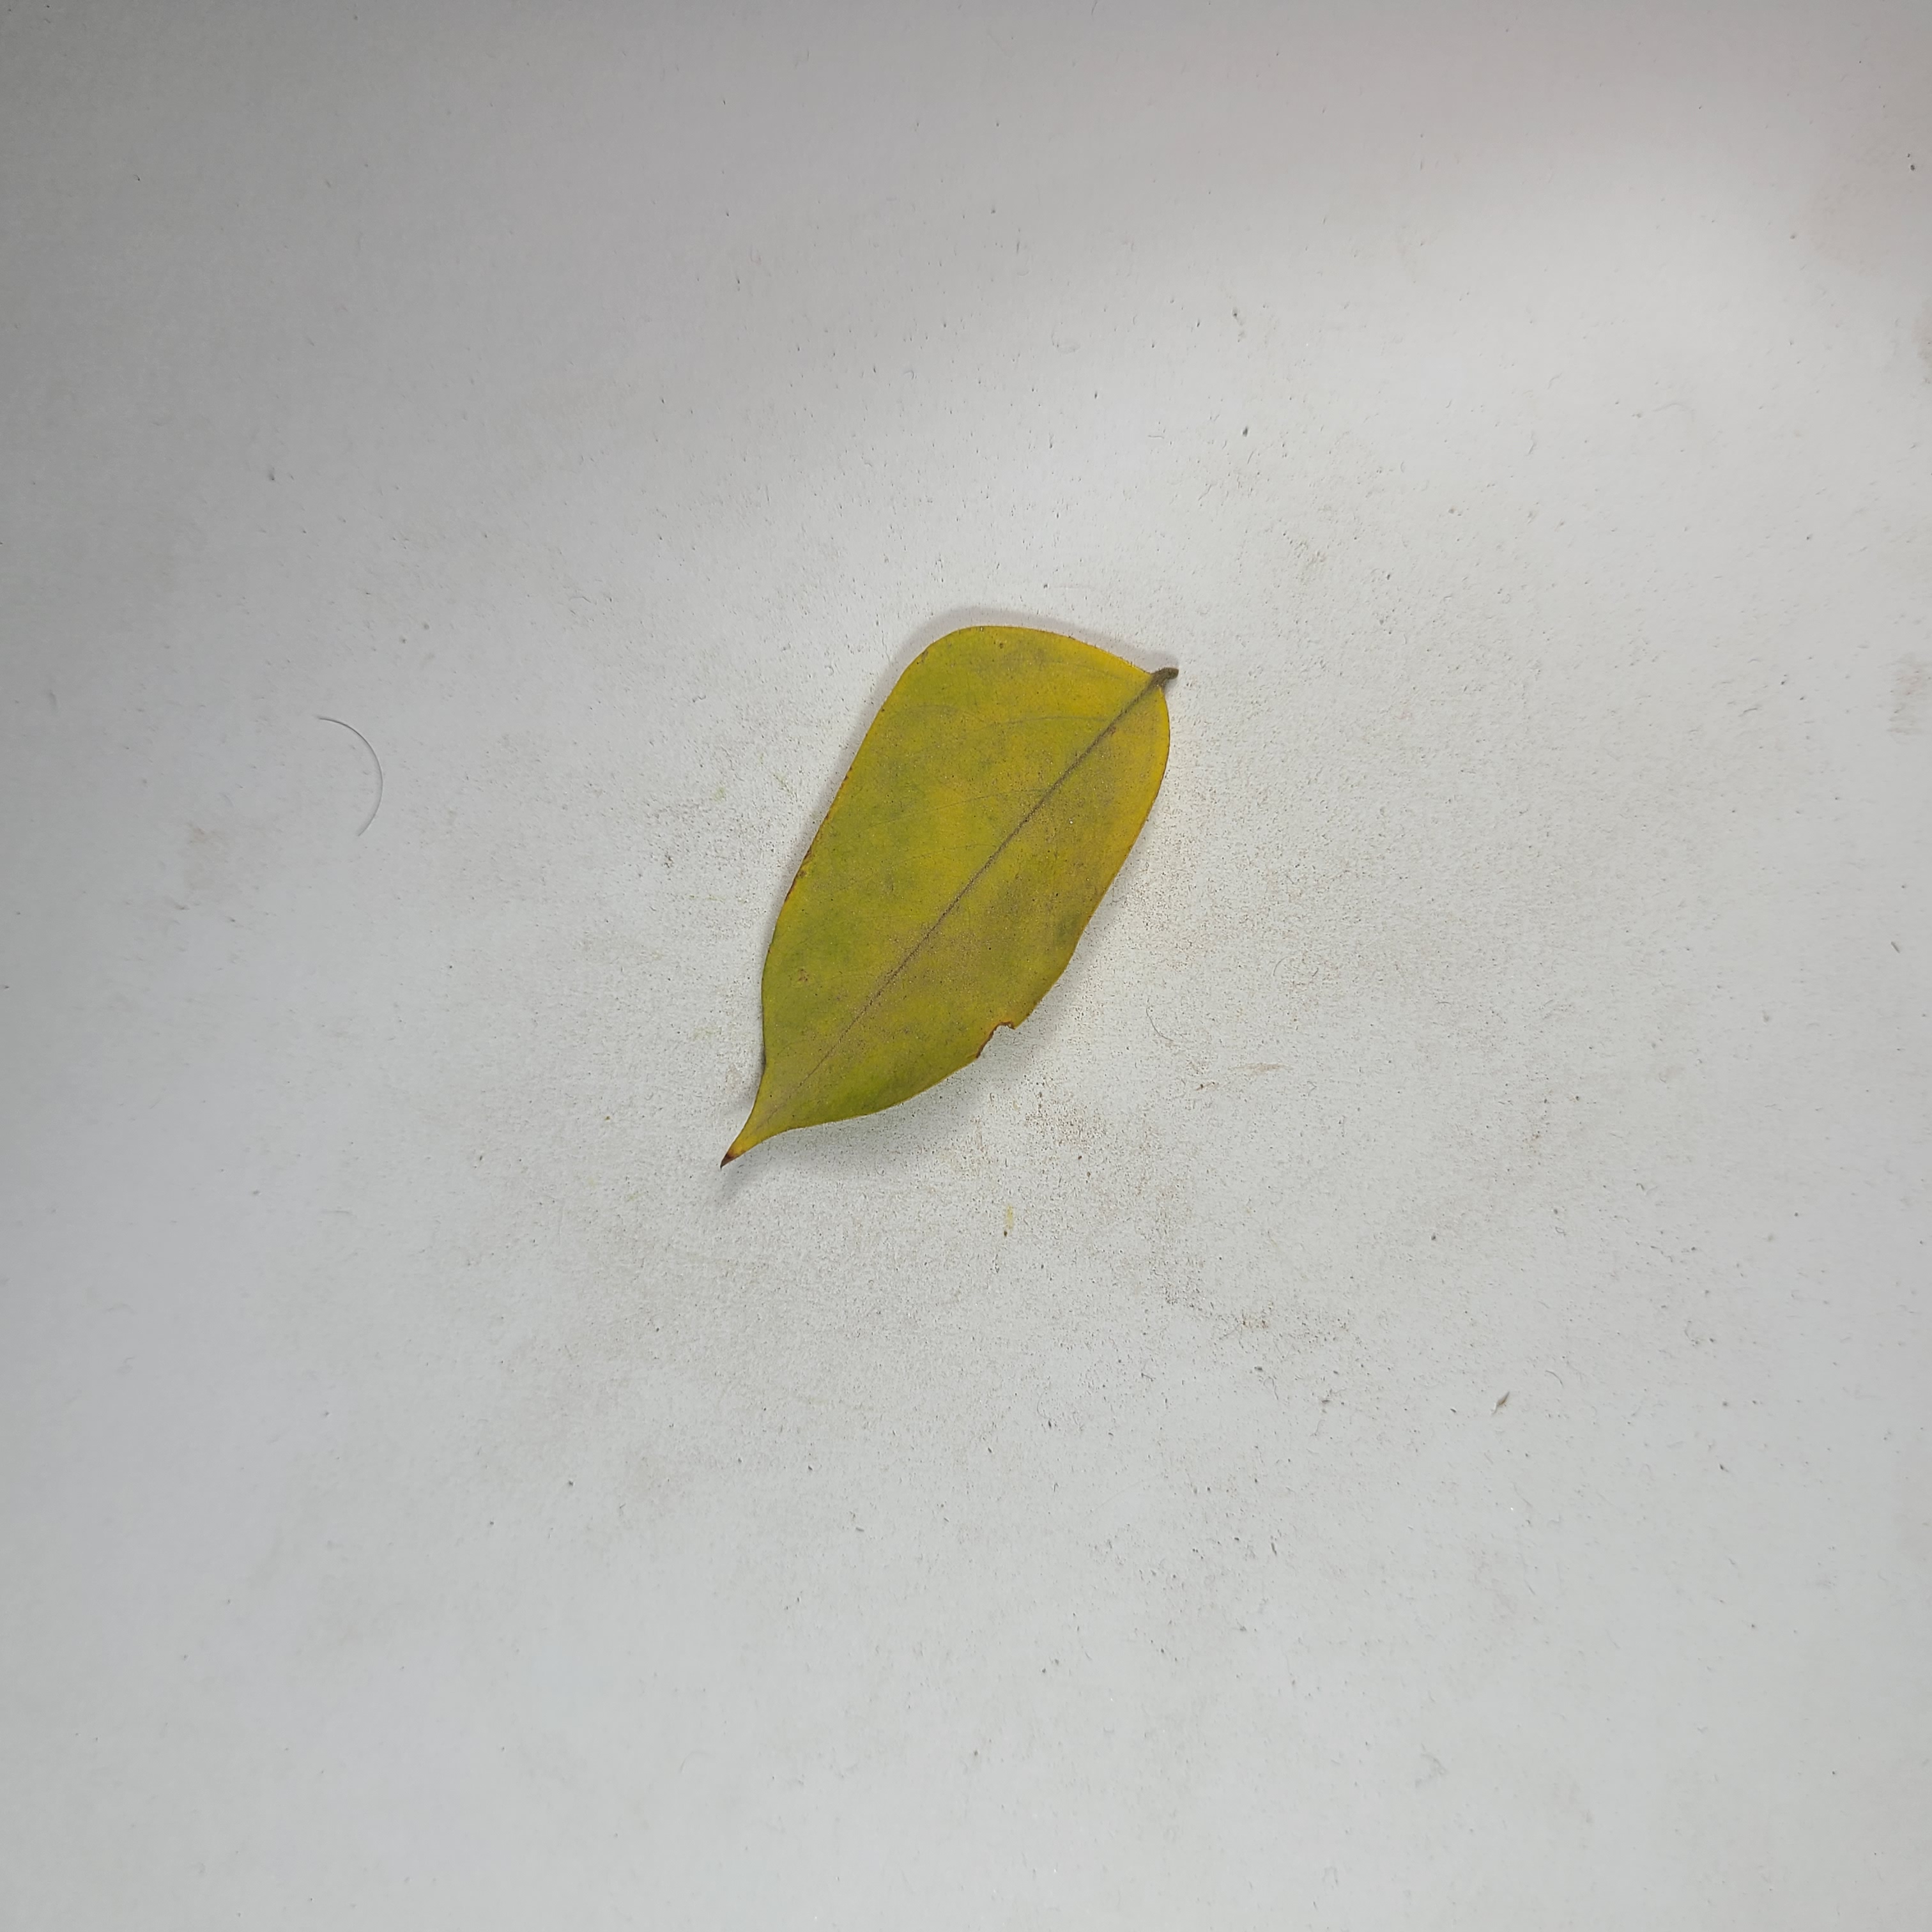
Label: Yellow Leaves